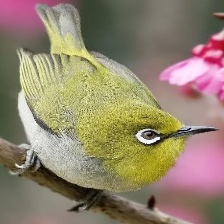
Species: MALAGASY WHITE EYE
Scientific name: ZOSTEROPS MADERASPATANUS